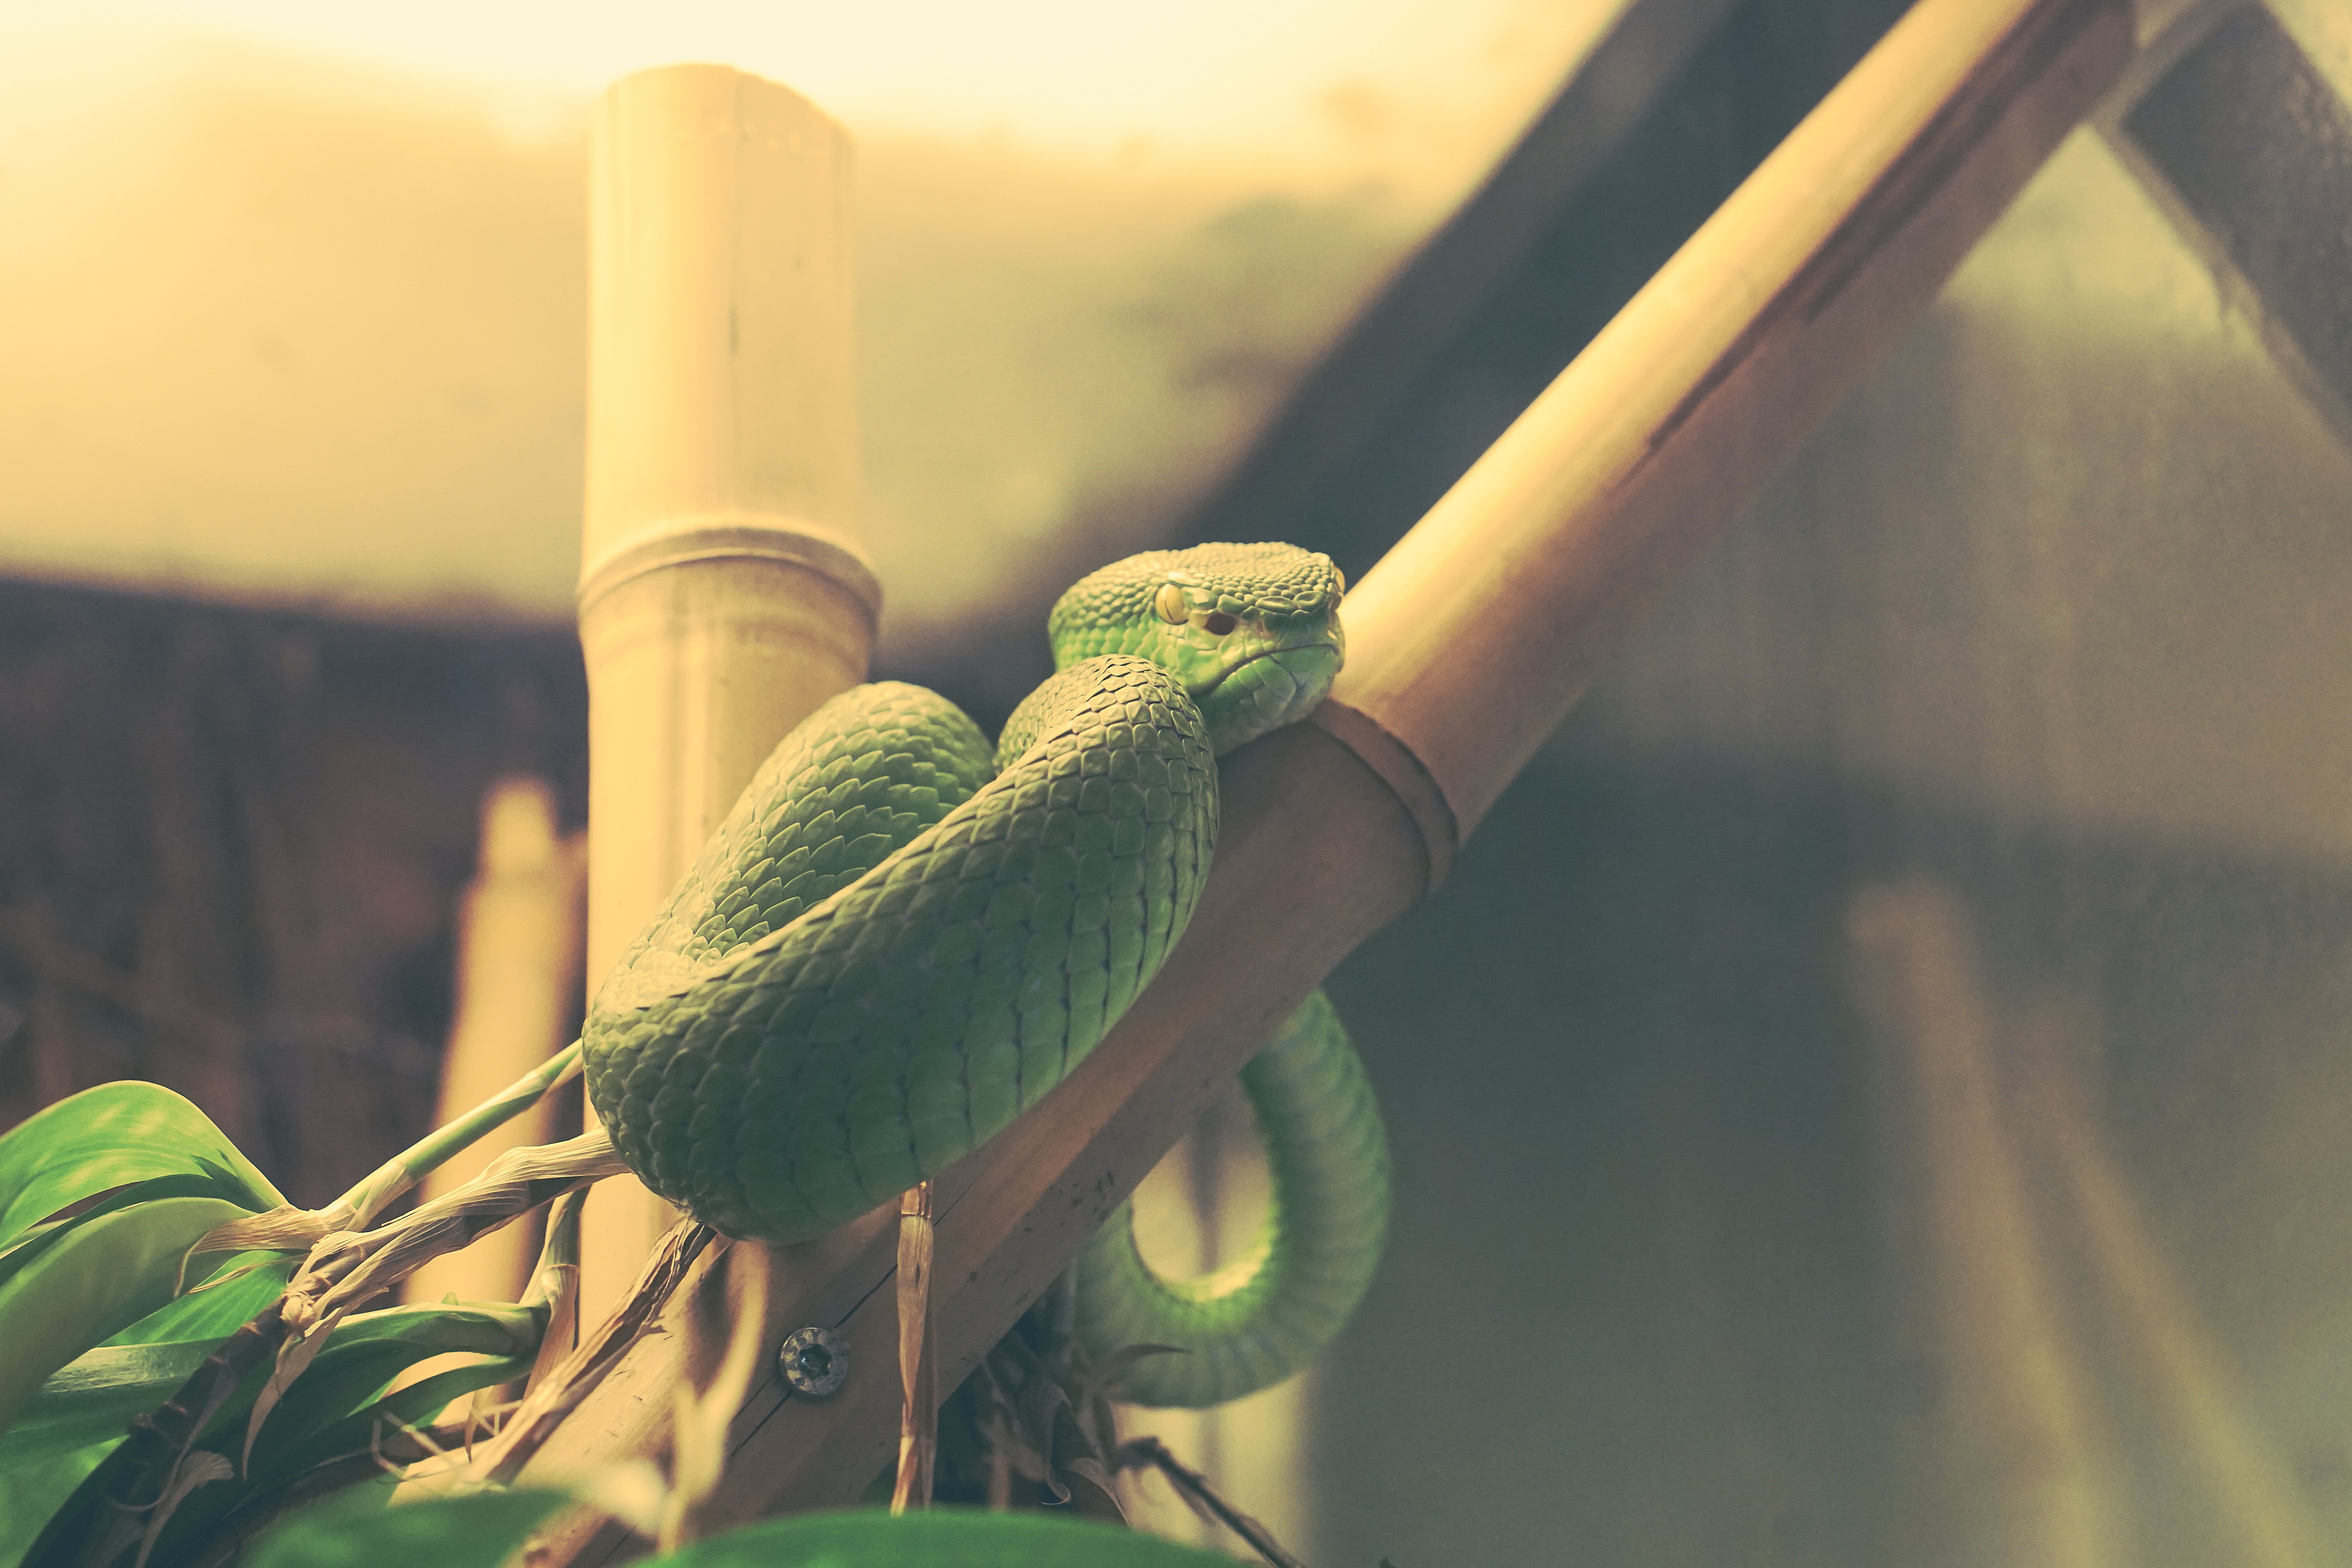
tree, branch, bird, sunlight, animal, zoo, green, jungle, reptile, scale, yellow, fauna, green snake, close up, sad, captivity, toxic, snake, vertebrate, terrarium, exot, dangerous, macro photography, tree snake, snakehead